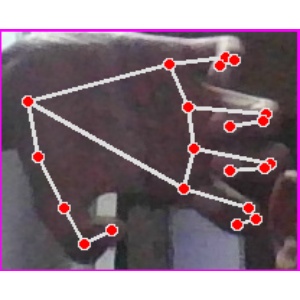
अक्षर: त